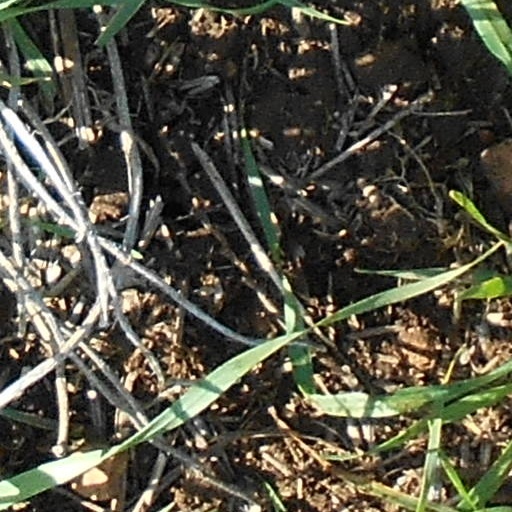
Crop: wheat